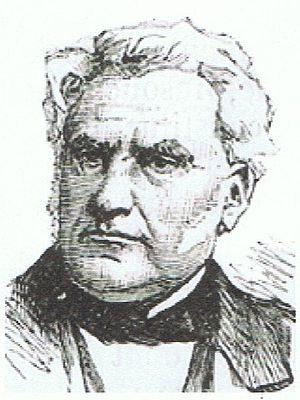
Marie de Parieu, ministre de l'Instruction publique et des cultes du 31/10/1849 au 24/01/1851, sur le site du Sénat http://www.senat.fr/sen3Rfic/de_parieu_marie0358r3.htm